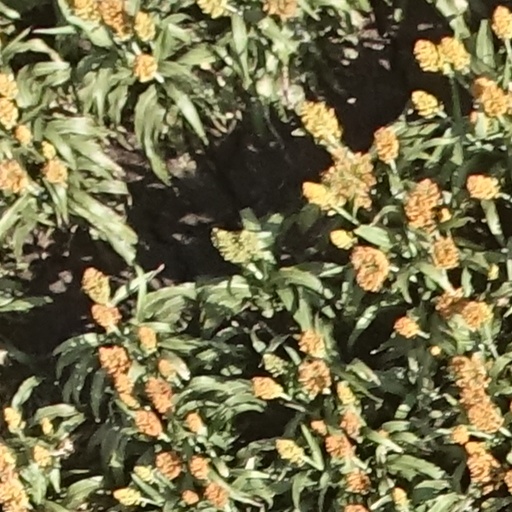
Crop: sorghum